Occupy Eugene

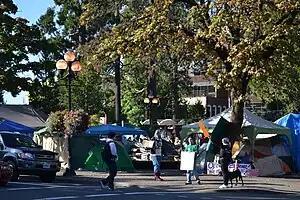
Eighth and Oak Streets

Occupy Eugene was a collaboration that occurred in Eugene, Oregon based on the Occupy Wall Street movement which began in New York City on September 17, 2011. Occupy Eugene included peaceful protests and demonstrations. Protesters were concerned about inequities in the distribution of wealth, banking regulation, housing issues and corporate greed. The first protest march was held on October 15, 2011. The march started at the Wayne Morse Free Speech Plaza and continued downtown before marching over Ferry Street Bridge. It was reported that close to 2000 people were in attendance from all over the state of Oregon. Occupy Eugene continued to hold regular protests and actions until it left the encampment in December 2011. Protesters have stated that they do not have a set group of leaders. Occupy Eugene General Assemblies have met from as frequently as twice a day at times during active occupations, and as infrequently as weekly. Many committees have met since at least the third General Assembly, typically weekly. Decisions are made through a process known as consensus. Occupy Eugene's consensus process operates in a similar fashion to how consensus is being handled in New York City by protesters involved in Occupy Wall Street. Although the exact method varies from Occupation to Occupation. As of October 18, 2011, The Eugene police department was allowing protesters to camp in downtown Eugene, although city law prohibits it. Eugene police also stated that downtown camping won't be permanently allowed.